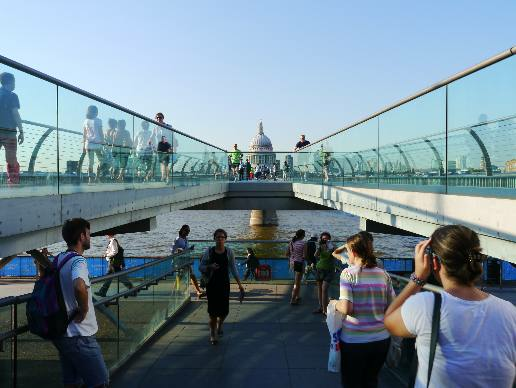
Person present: Yes